Randy Orton

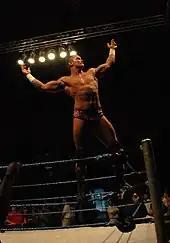
Orton showing off his signature pose in August 2005

Orton then produced a copy of SmackDown! magazine, which featured The Undertaker on the cover. Heeding Graham's advice, Orton said he would set himself apart from all other wrestlers by ending The Undertaker's undefeated streak at WrestleMania. Throughout March 2005, Orton taunted The Undertaker, claiming he was unafraid of him. On the March 21 "Raw", Orton delivered an "RKO" to his unsuspecting on-screen girlfriend, Stacy Keibler, knocking her unconscious, thus turning heel once again. During Orton's promos, he ran for cover whenever signs of The Undertaker's appearance (lightning, darkness, or smoke) occurred. When wrestler Jake Roberts advised Orton not to underestimate The Undertaker, Orton performed an RKO on Roberts as well. In the weeks leading up to WrestleMania, Orton became more defiant and unafraid of The Undertaker, taunting and assaulting him in the ring following distractions from his father, "Cowboy" Bob Orton. At WrestleMania 21 on April 3, Orton lost the heavily hyped match to The Undertaker. WWE offered Orton to end the streak but he refused out of respect to Undertaker and because he thought he wasn't the right person to break it.